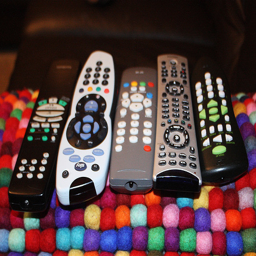
A collection of TV remotes sitting on colored balls.
Five remotes are lined up on a colorful surface.
Several remote controls are on puffy colored balls.
Five remotes are placed together on colorful balls.
5 remote controls sitting on top of colored balls.